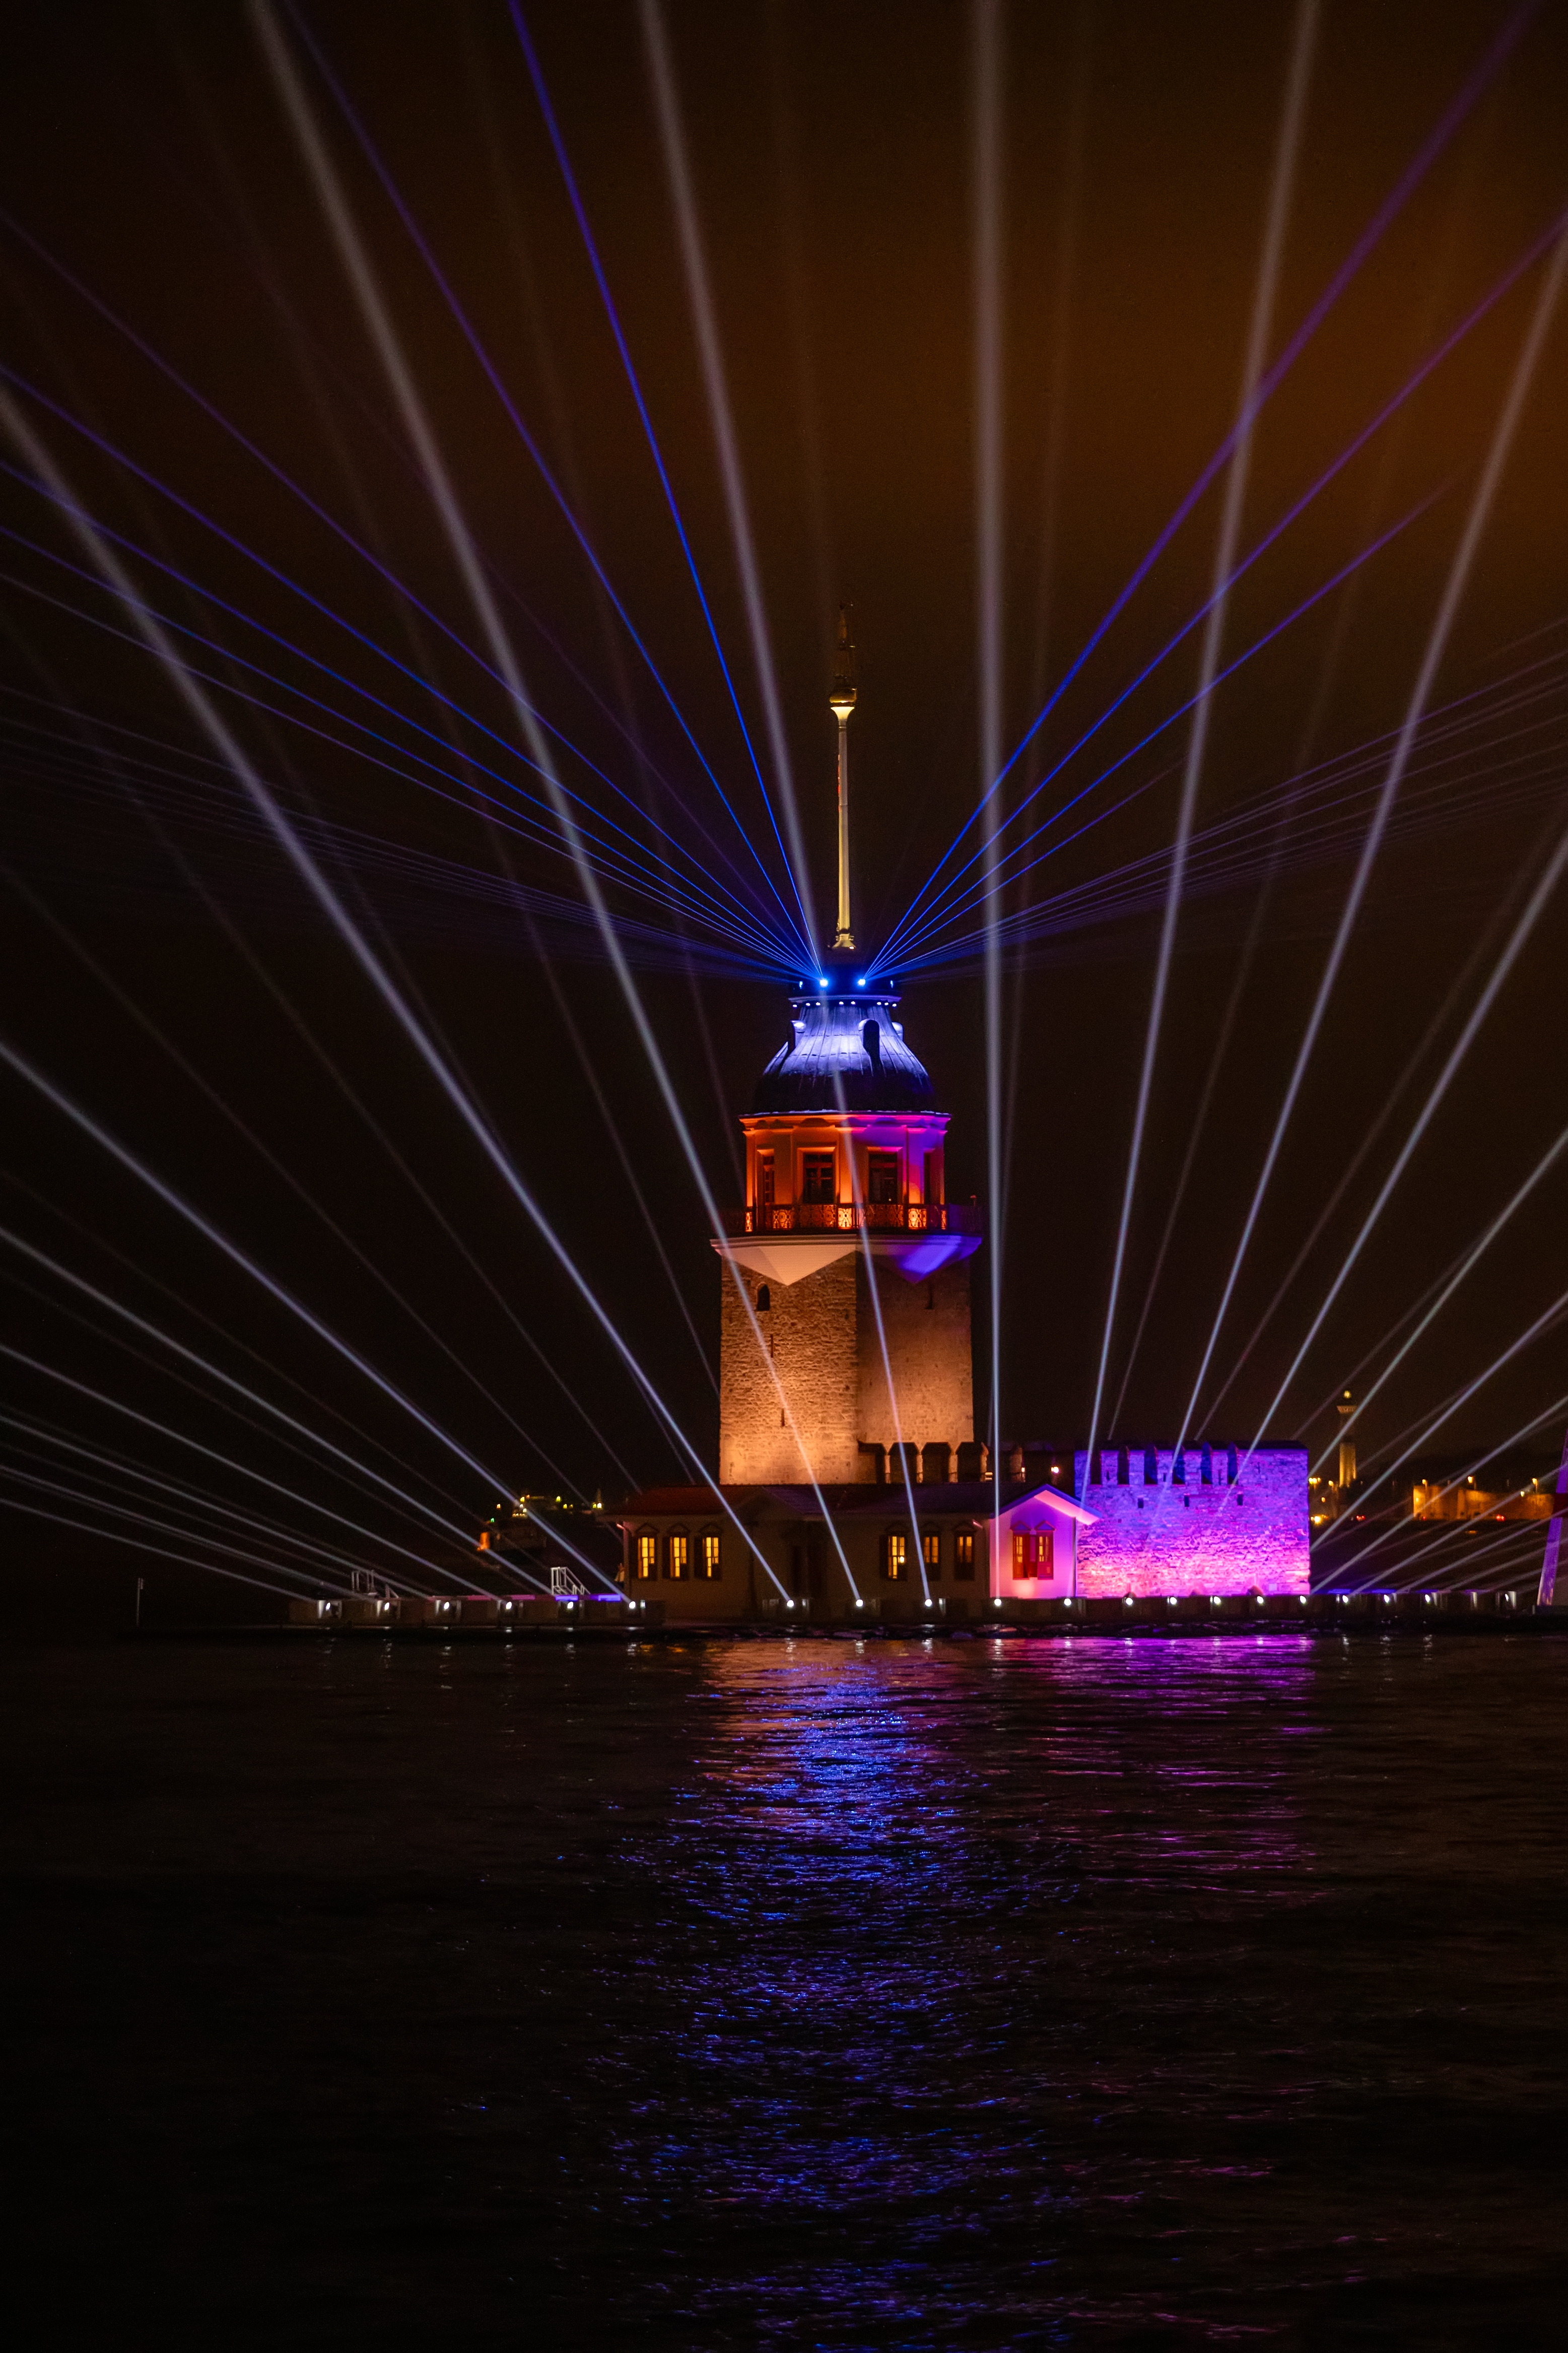
photo, night, liquid, tower, midnight, reflection, darkness, beacon, lighthouse, evening